Otto Gustaf Carlsund

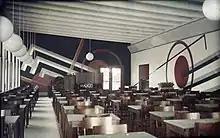
Mural "Rapid" at the restaurant "Parkrestaurangen Lilla Paris", Stockholm, 1930

In 1929 he and van Doesburg, Jean Hélion, Léon Arthur Tutundjian and Marcel Wantz (1911–79) founded the group Art Concret, and the following year they published their joint manifesto. "Their proclamation called for a universal art composed of planes and colours executed crisply, precisely, mechanically. Form and rhythm were governed by mathematical principles, while abstract cinema provided a model of combining space and time in a single work of art" The group was short lived and only exhibited together at three occasions in 1930 as part of larger group exhibitions, the first being at "Salon des Surindépendents" in Paris in June, followed by "Production Paris 1930" in Zürich, and in August at the exhibition "AC: Internationell utställning av postkubistisk konst" (International exhibition of post-cubist art) in Stockholm, curated by Carlsund himself. In the catalog to the latter, Carlsund states that the group's "programme is clear: absolute Purism. Neo-Plasticism, Purism and Constructivism combined". The Stockholm exhibition was largely a failure, getting harsh judgement from unsupportive critics, and ultimately led to Carlsund's decision to move back to Stockholm. Following van Doesburg's death in 1931, the Art Concret group united with the larger association Abstraction-Création, founded in 1932, though was never formally dissolved.